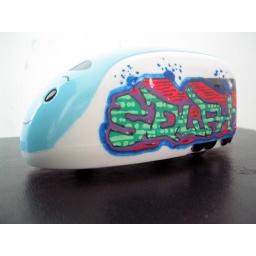
Practice for a train customising show coming in December/JanA cute little Shinkansen from a Happy Meal.